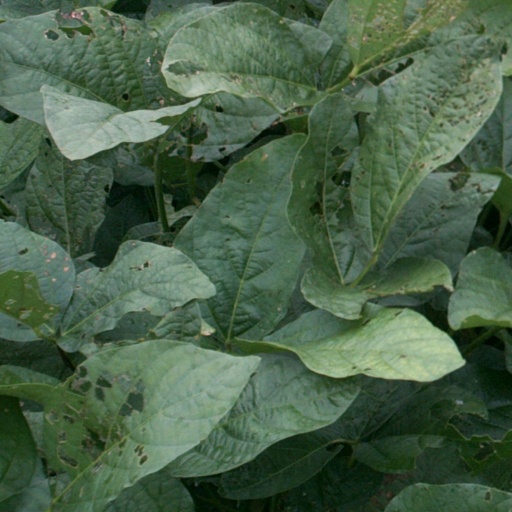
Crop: soybean